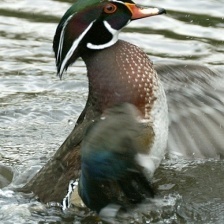
Species: WOOD DUCK
Scientific name: AIX SPONSA
ImageNet parent category: drake